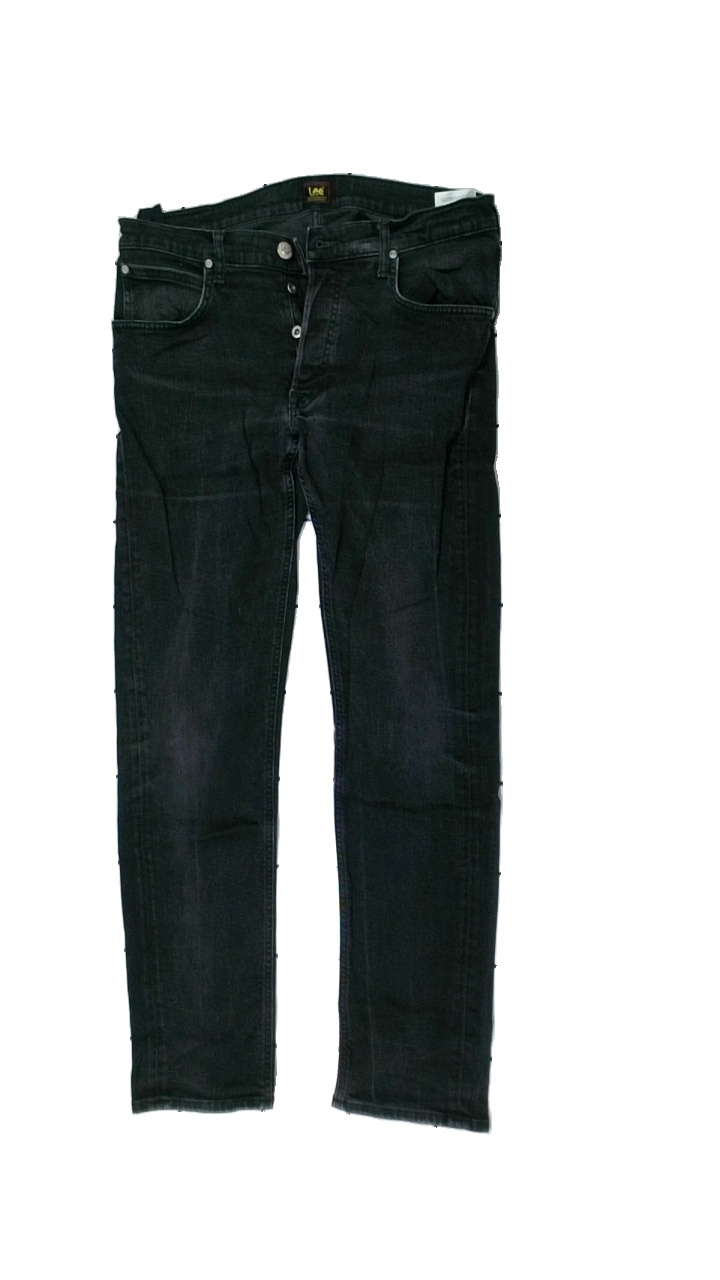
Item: Jeans (Men)
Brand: Lee
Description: svarta jeans
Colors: Black
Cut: Regular
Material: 100% cotton
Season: All
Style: Denim
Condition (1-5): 5
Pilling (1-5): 5
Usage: Reuse
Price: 100-150